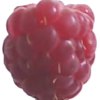
Label: raspberry